Military history of New Zealand during World War I

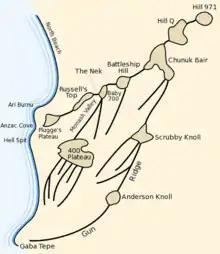
Ridges and plateaus at Anzac Cove

Germany refused to officially surrender the islands but with only a minimal military presence, there was little prospect for meaningful resistance. The Governor of German Samoa, Erich Schultz, sent a message from the island's radio station that no resistance would be offered. The New Zealanders proceeded to land at Apia and seized key buildings and facilities without interference. The only opposition encountered was at the radio station, where the equipment was sabotaged by the German operators. Logan officially declared German Samoa to be under the control of New Zealand the following day, 30 August, in a ceremony at the courthouse in Apia.